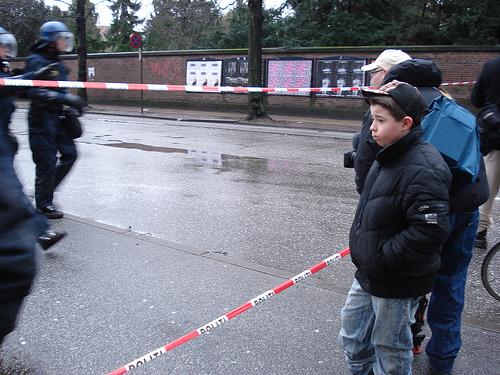
Weather: rain or strom